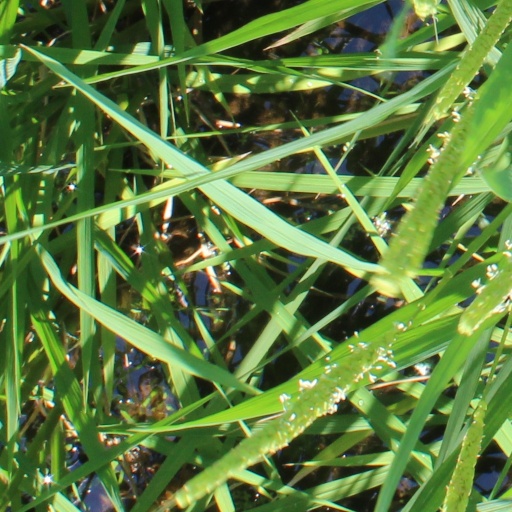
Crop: rice